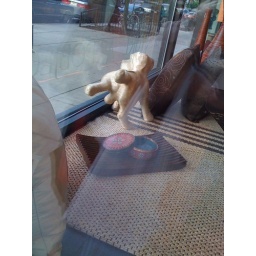
peeing dog sculpture in nearby window